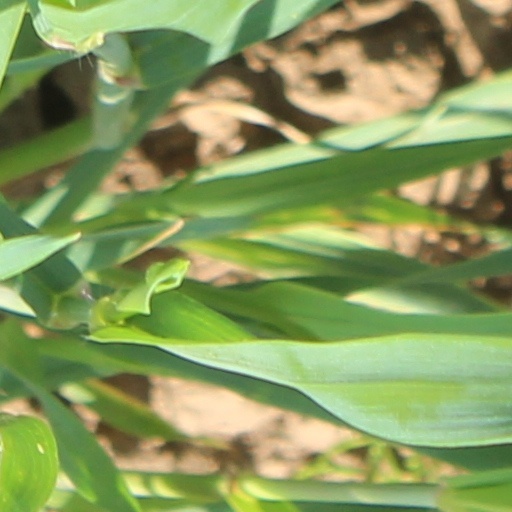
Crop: wheat